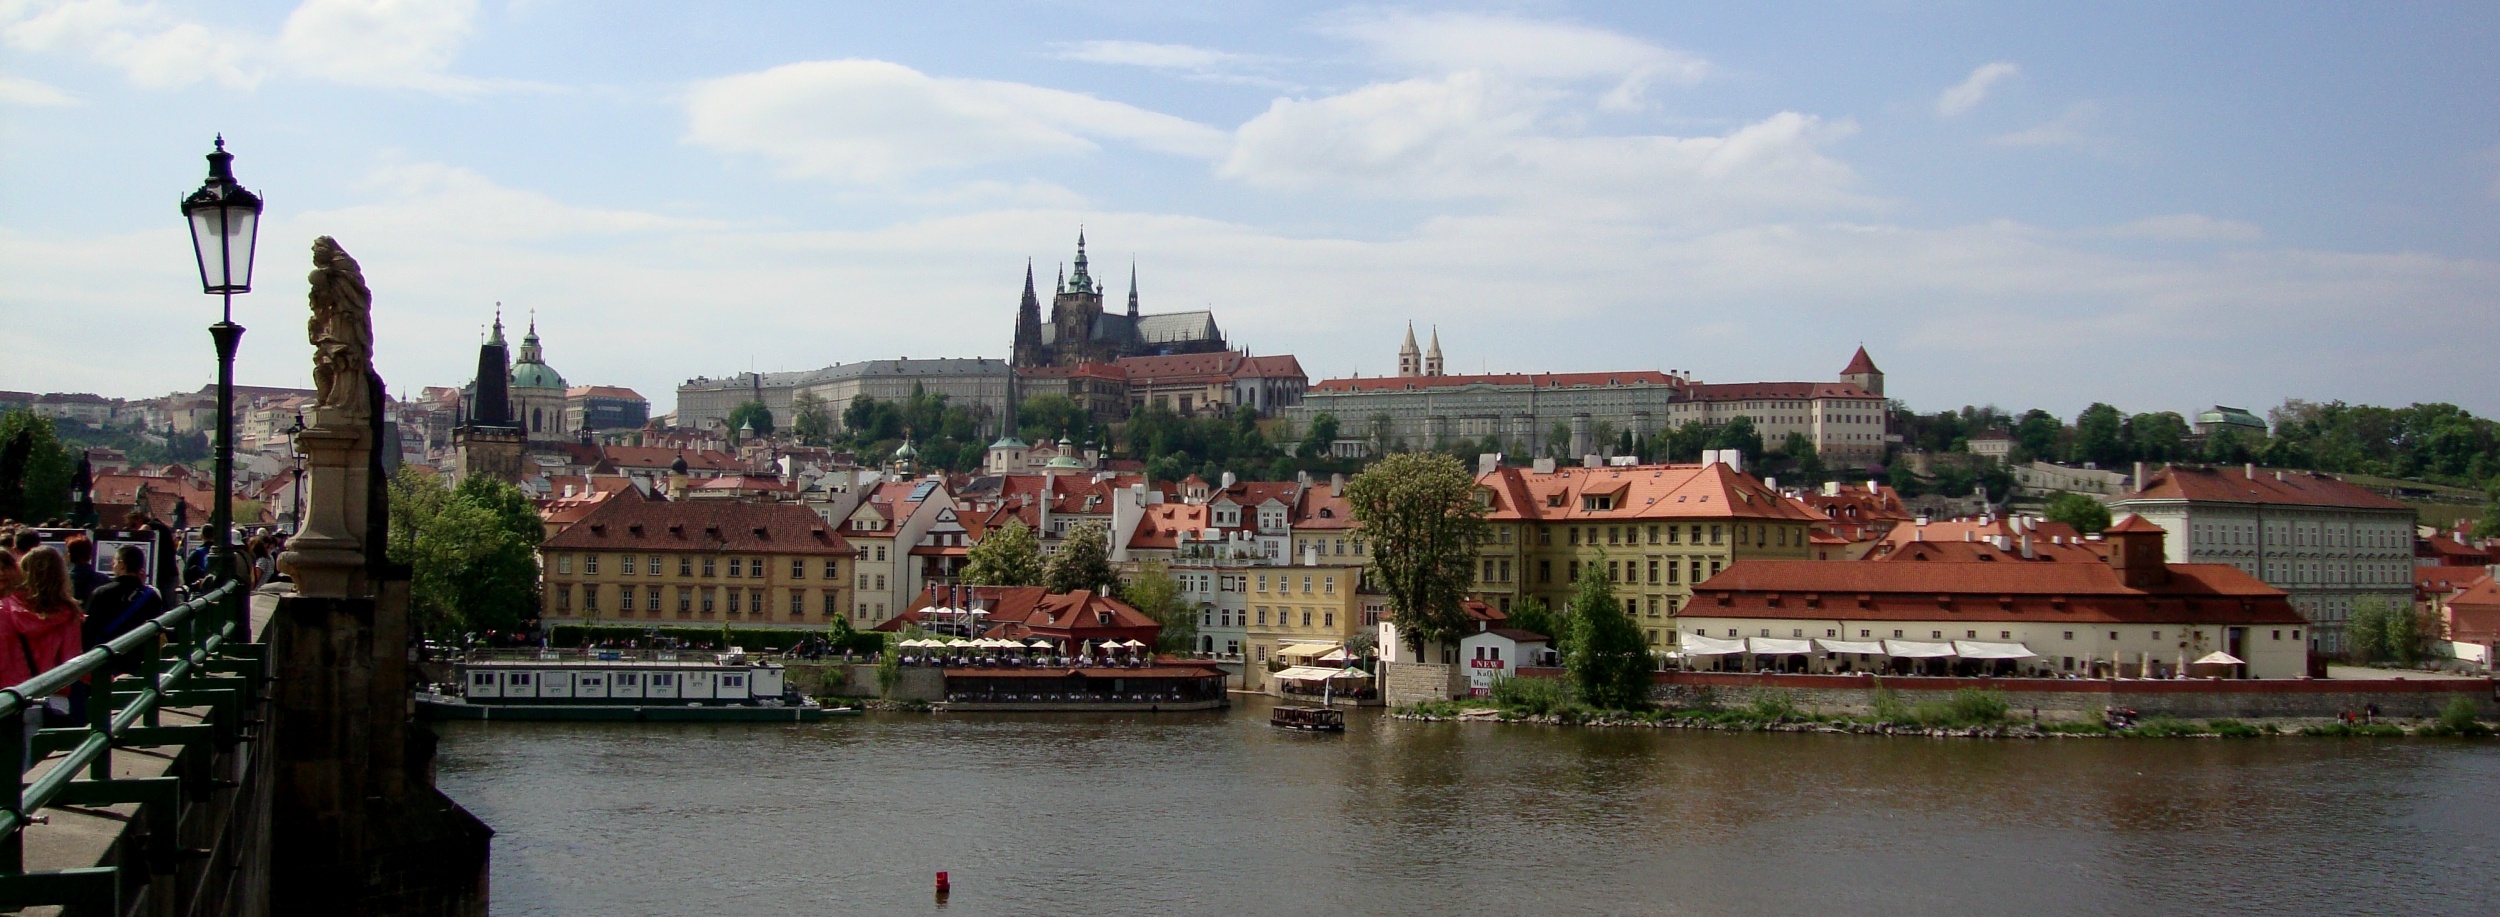
water, architecture, bridge, town, chateau, palace, river, canal, cityscape, panorama, castle, prague, tourism, waterway, history, czech republic, tours, geographical feature